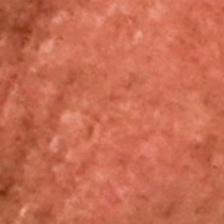
Label: faces